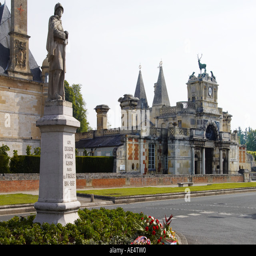
war memorial outside castle in the town